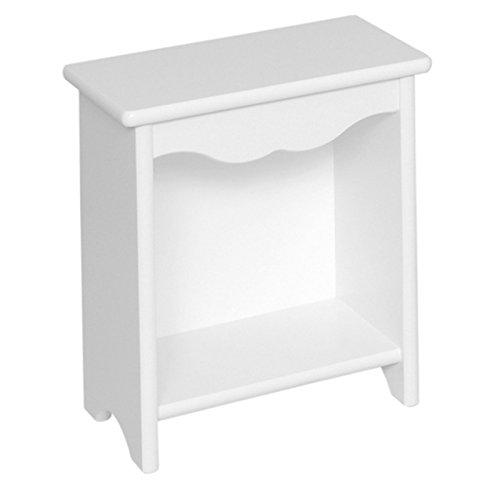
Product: Little Colorado Toddler Bedside Stand, Soft Pink
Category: Home & Kitchen | Furniture
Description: Just what is needed for a bedside lamp and water glass.
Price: $69.47
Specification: ProductDimensions:11x15x19inches|ItemWeight:12pounds|ShippingWeight:15.65pounds(Viewshippingratesandpolicies)|Manufacturer:LittleColoradoInc.-DropshipCode|ASIN:B003ZXG7E2|Itemmodelnumber:086SP